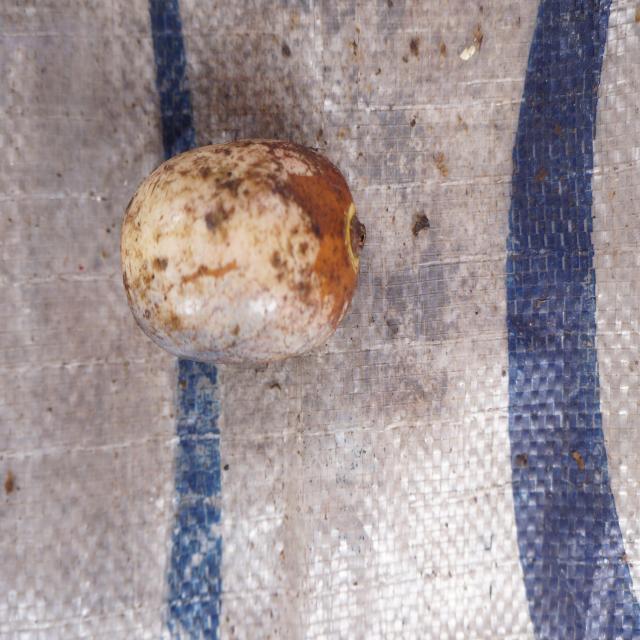
Plum grade: spotted